Marion Weed

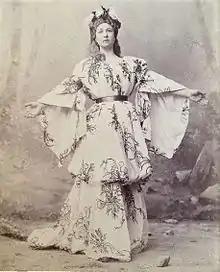
Marion Weed as Freia in "Das Rheingold" Bayreuth Festival, 1899

Marion Weed (September 12, 1865 in Rochester, New York – June 22, 1947 in Rochester, New York) was an internationally famous American opera singer (dramatic soprano) with lead roles in the Metropolitan Opera, the Cologne Opera, and the Hamburg Opera. She was the Dean of Women and a Dramatic Instructor at the University of Rochester's Eastman School of Music.